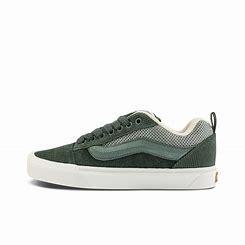
Brand: Vans
Model: KNU Skool